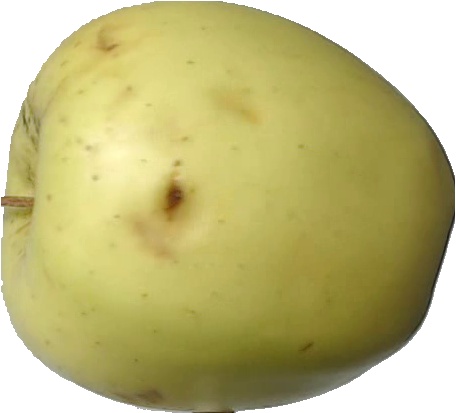
Label: apple_golden_2